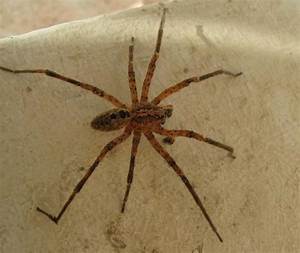
Label: spider